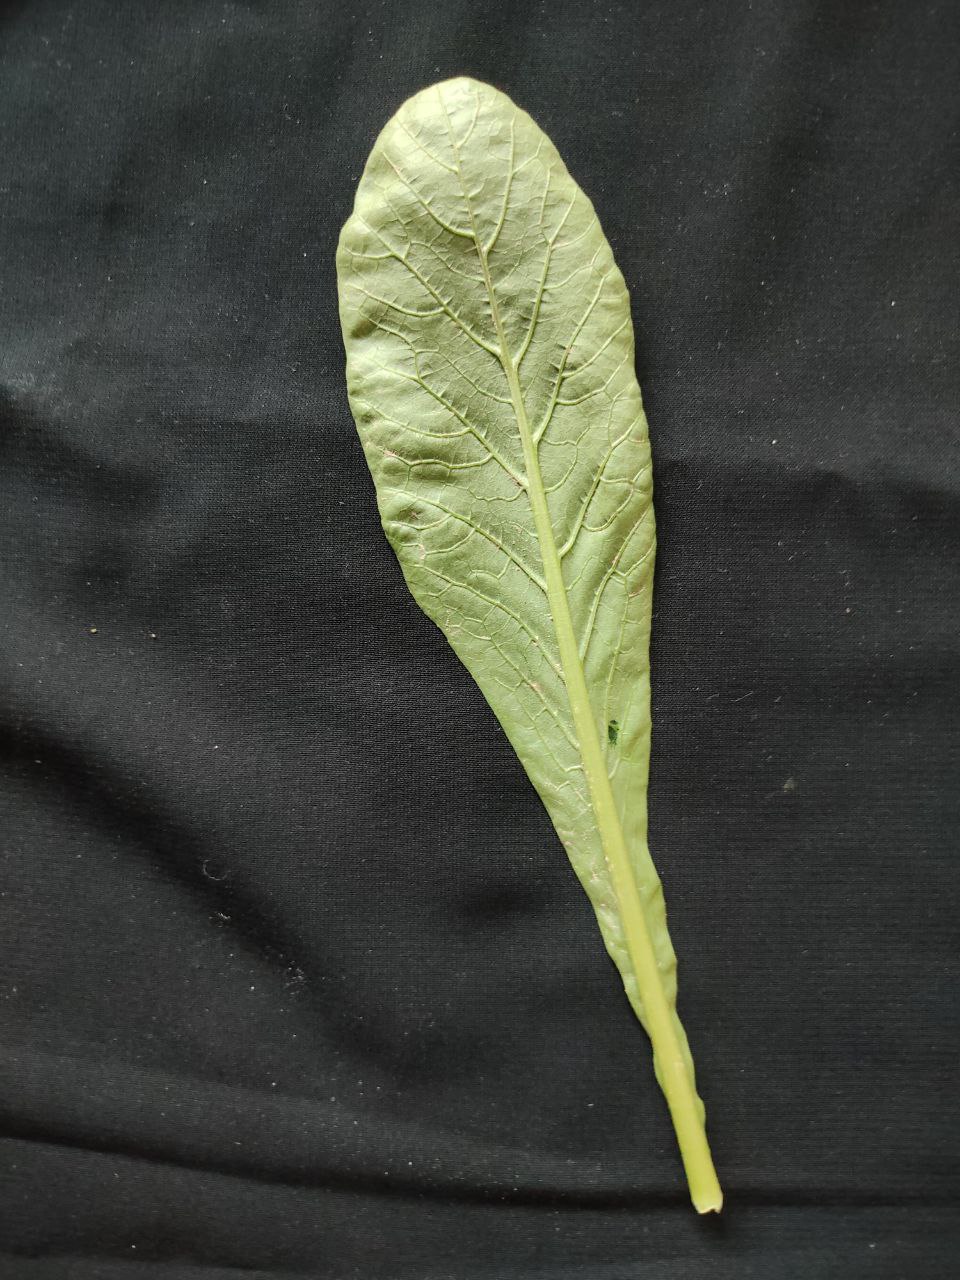
Label: Fresh leaf